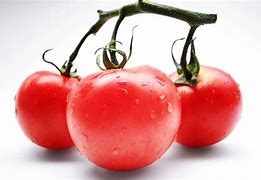
Label: tomato